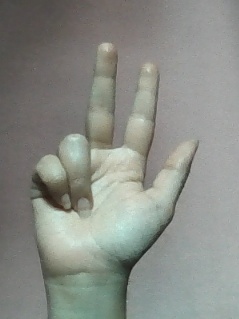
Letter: al